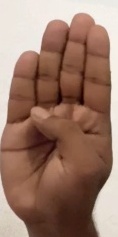
ASL sign: B